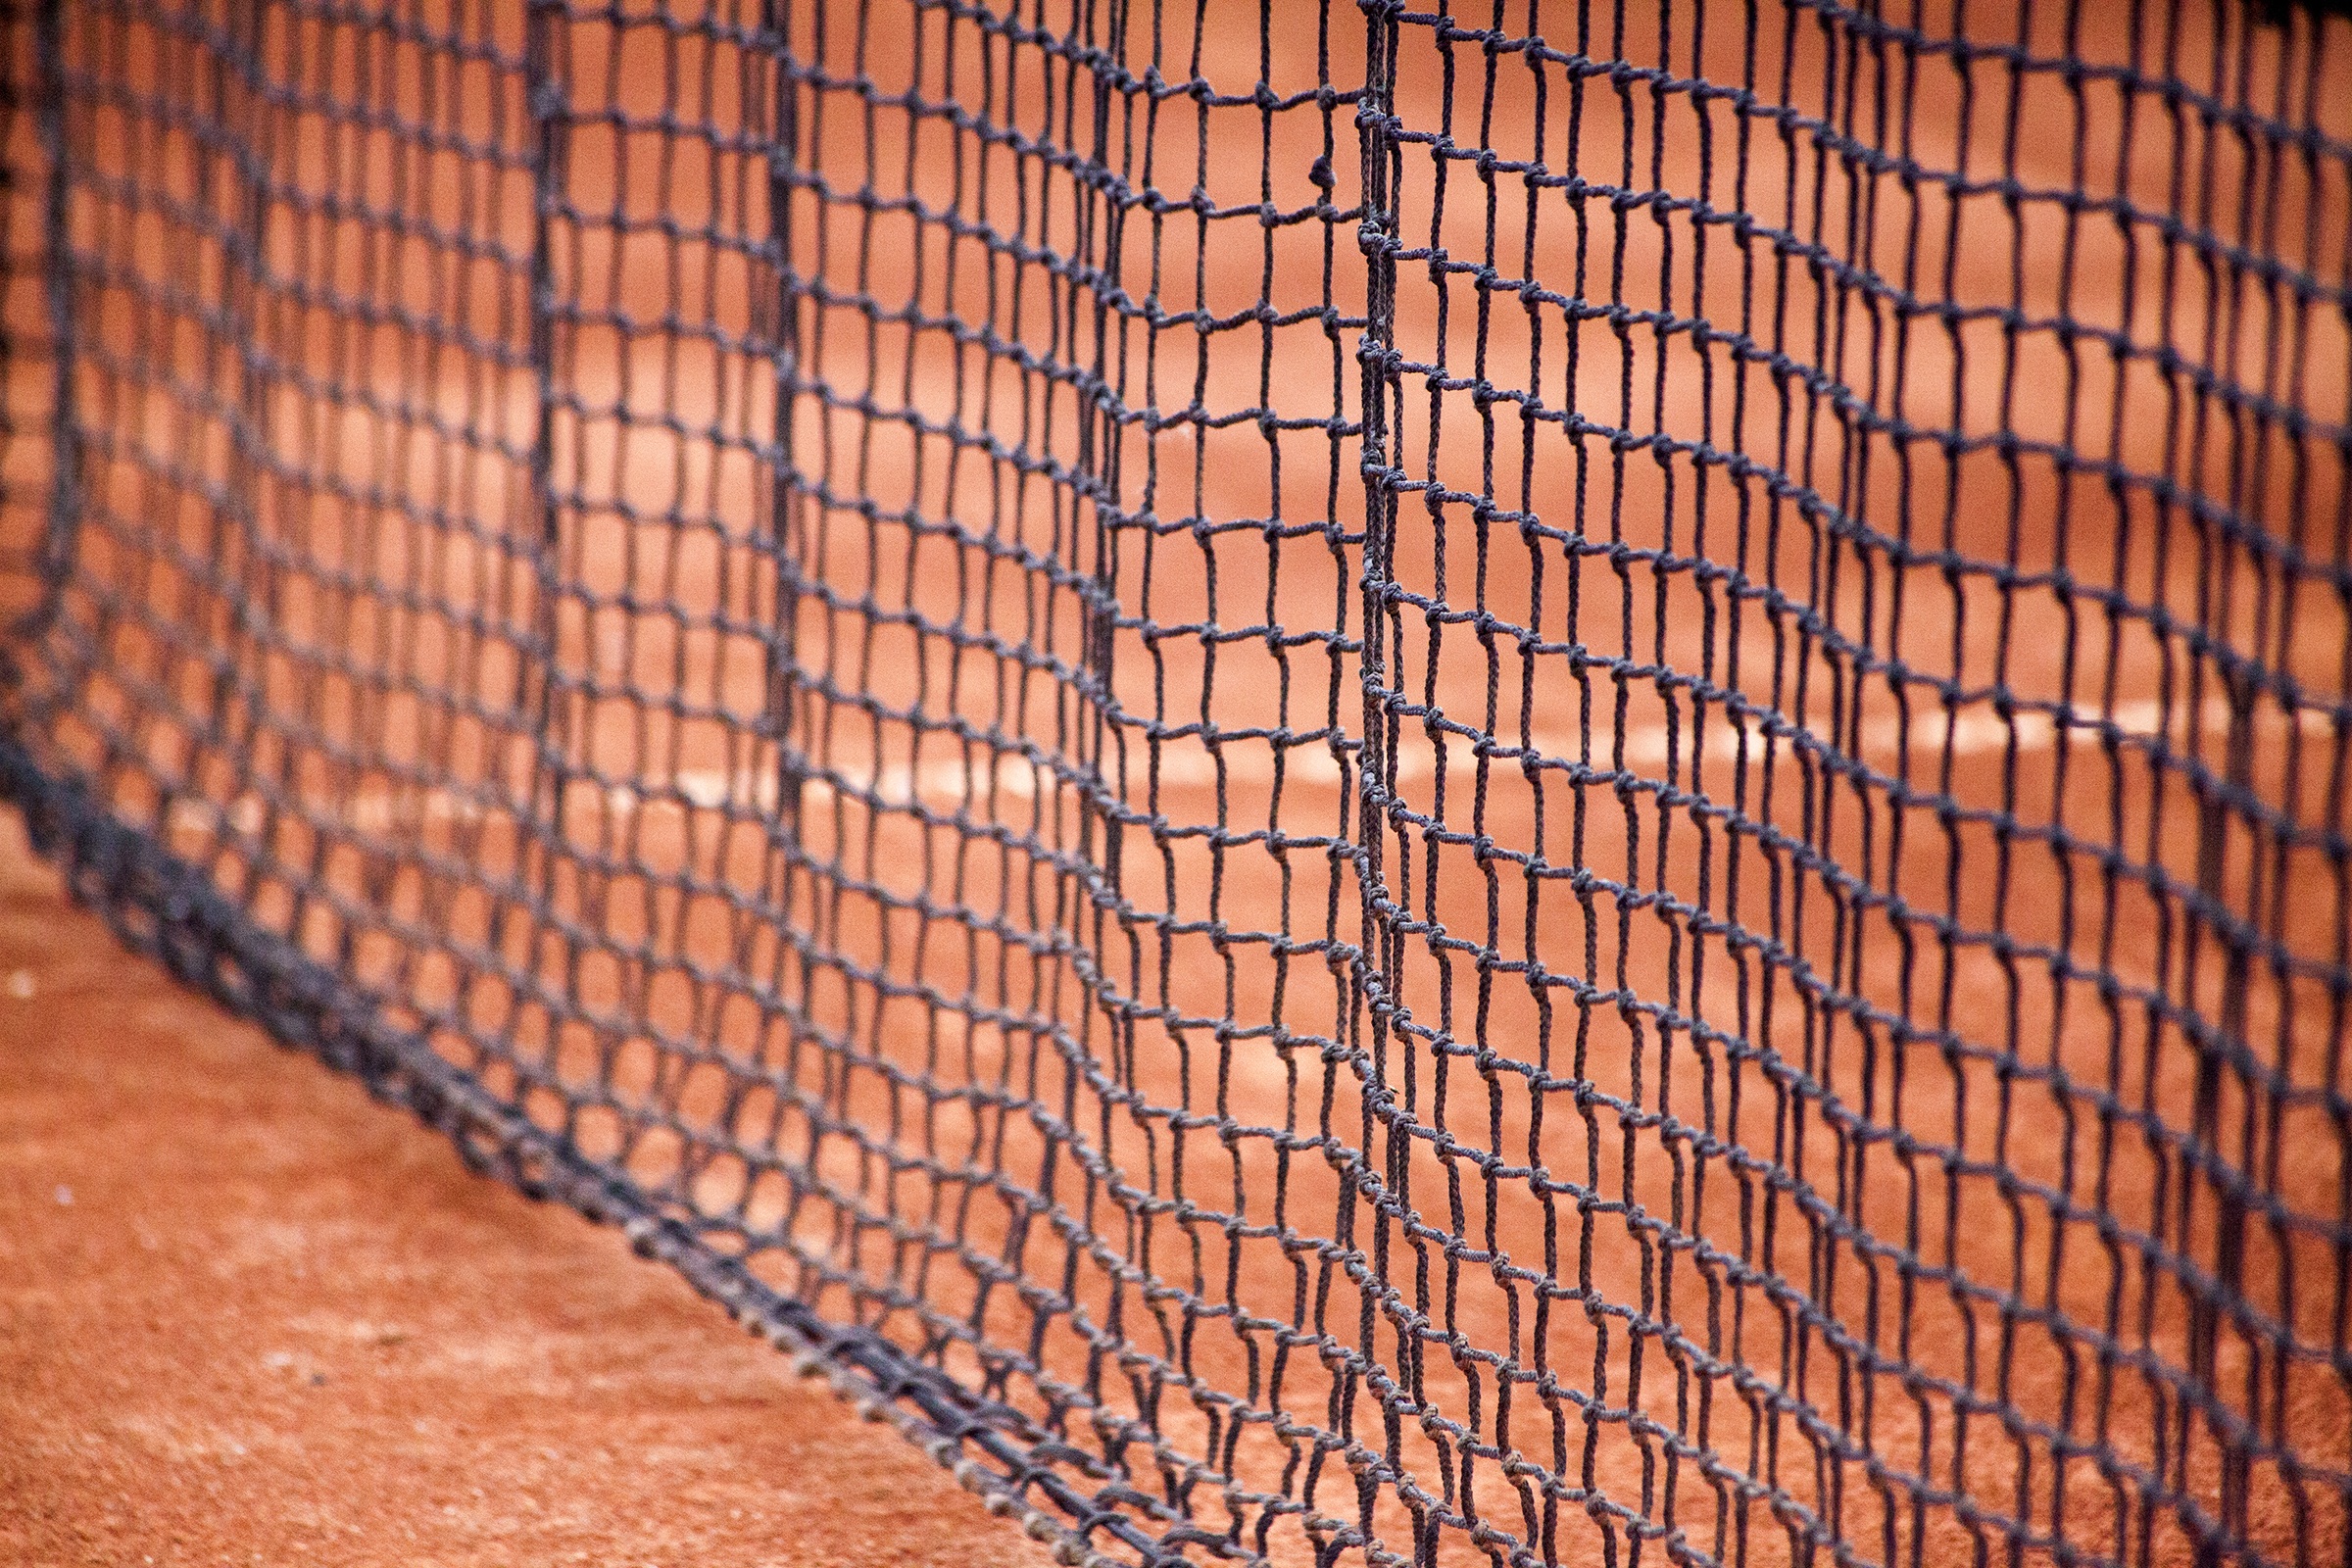
fence, wood, floor, wall, pattern, line, brick, material, textile, tennis, net, mesh, clay, flooring, black network, outdoor structure, chain link fencing, wire fencing, home fencing